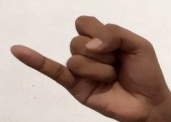
ASL sign: J